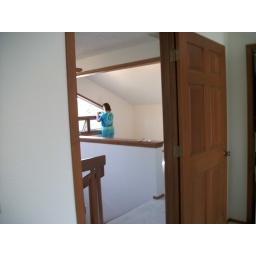
Standing in the master bedroom looking out the door to the loft